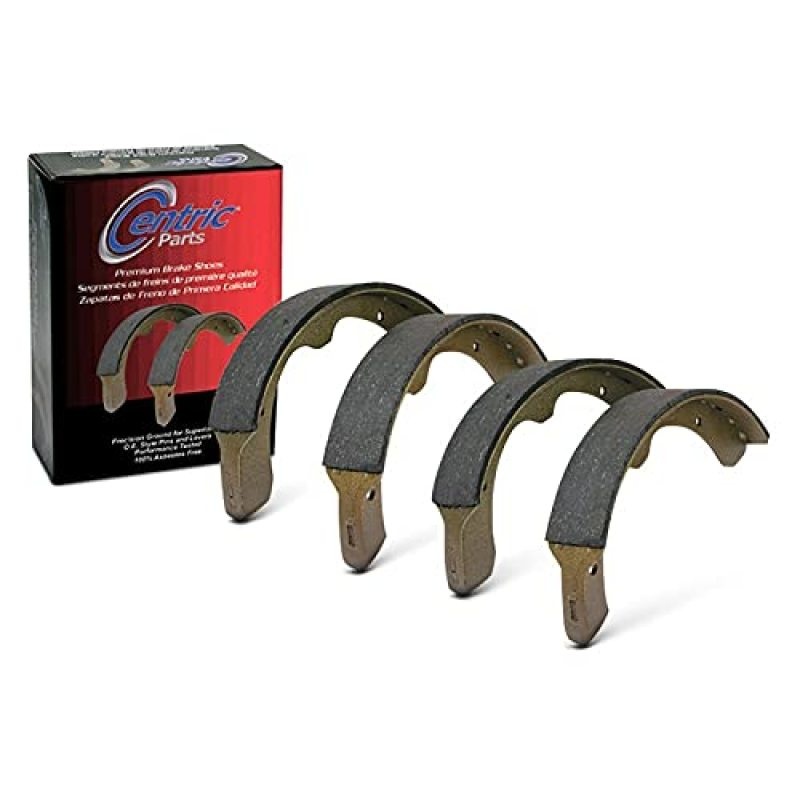
Centric 04-07 Subaru Impreza STI Rear Parking Brake Shoes
Brake shoe selection is essential for optimizing system performance and safety. Centric PremiumTM brake shoe formulas are designed to preform within certain temperature ranges and offer various operational characteristics. This Part Fits: Year Make Model Submodel 2004-2007 Subaru Impreza WRX STI 2007 Subaru Impreza WRX STI Limited
Brand: Stoptech
Category: Vehicles & Parts > Vehicle Parts & Accessories > Motor Vehicle Parts > Motor Vehicle Braking > Brake Shoes